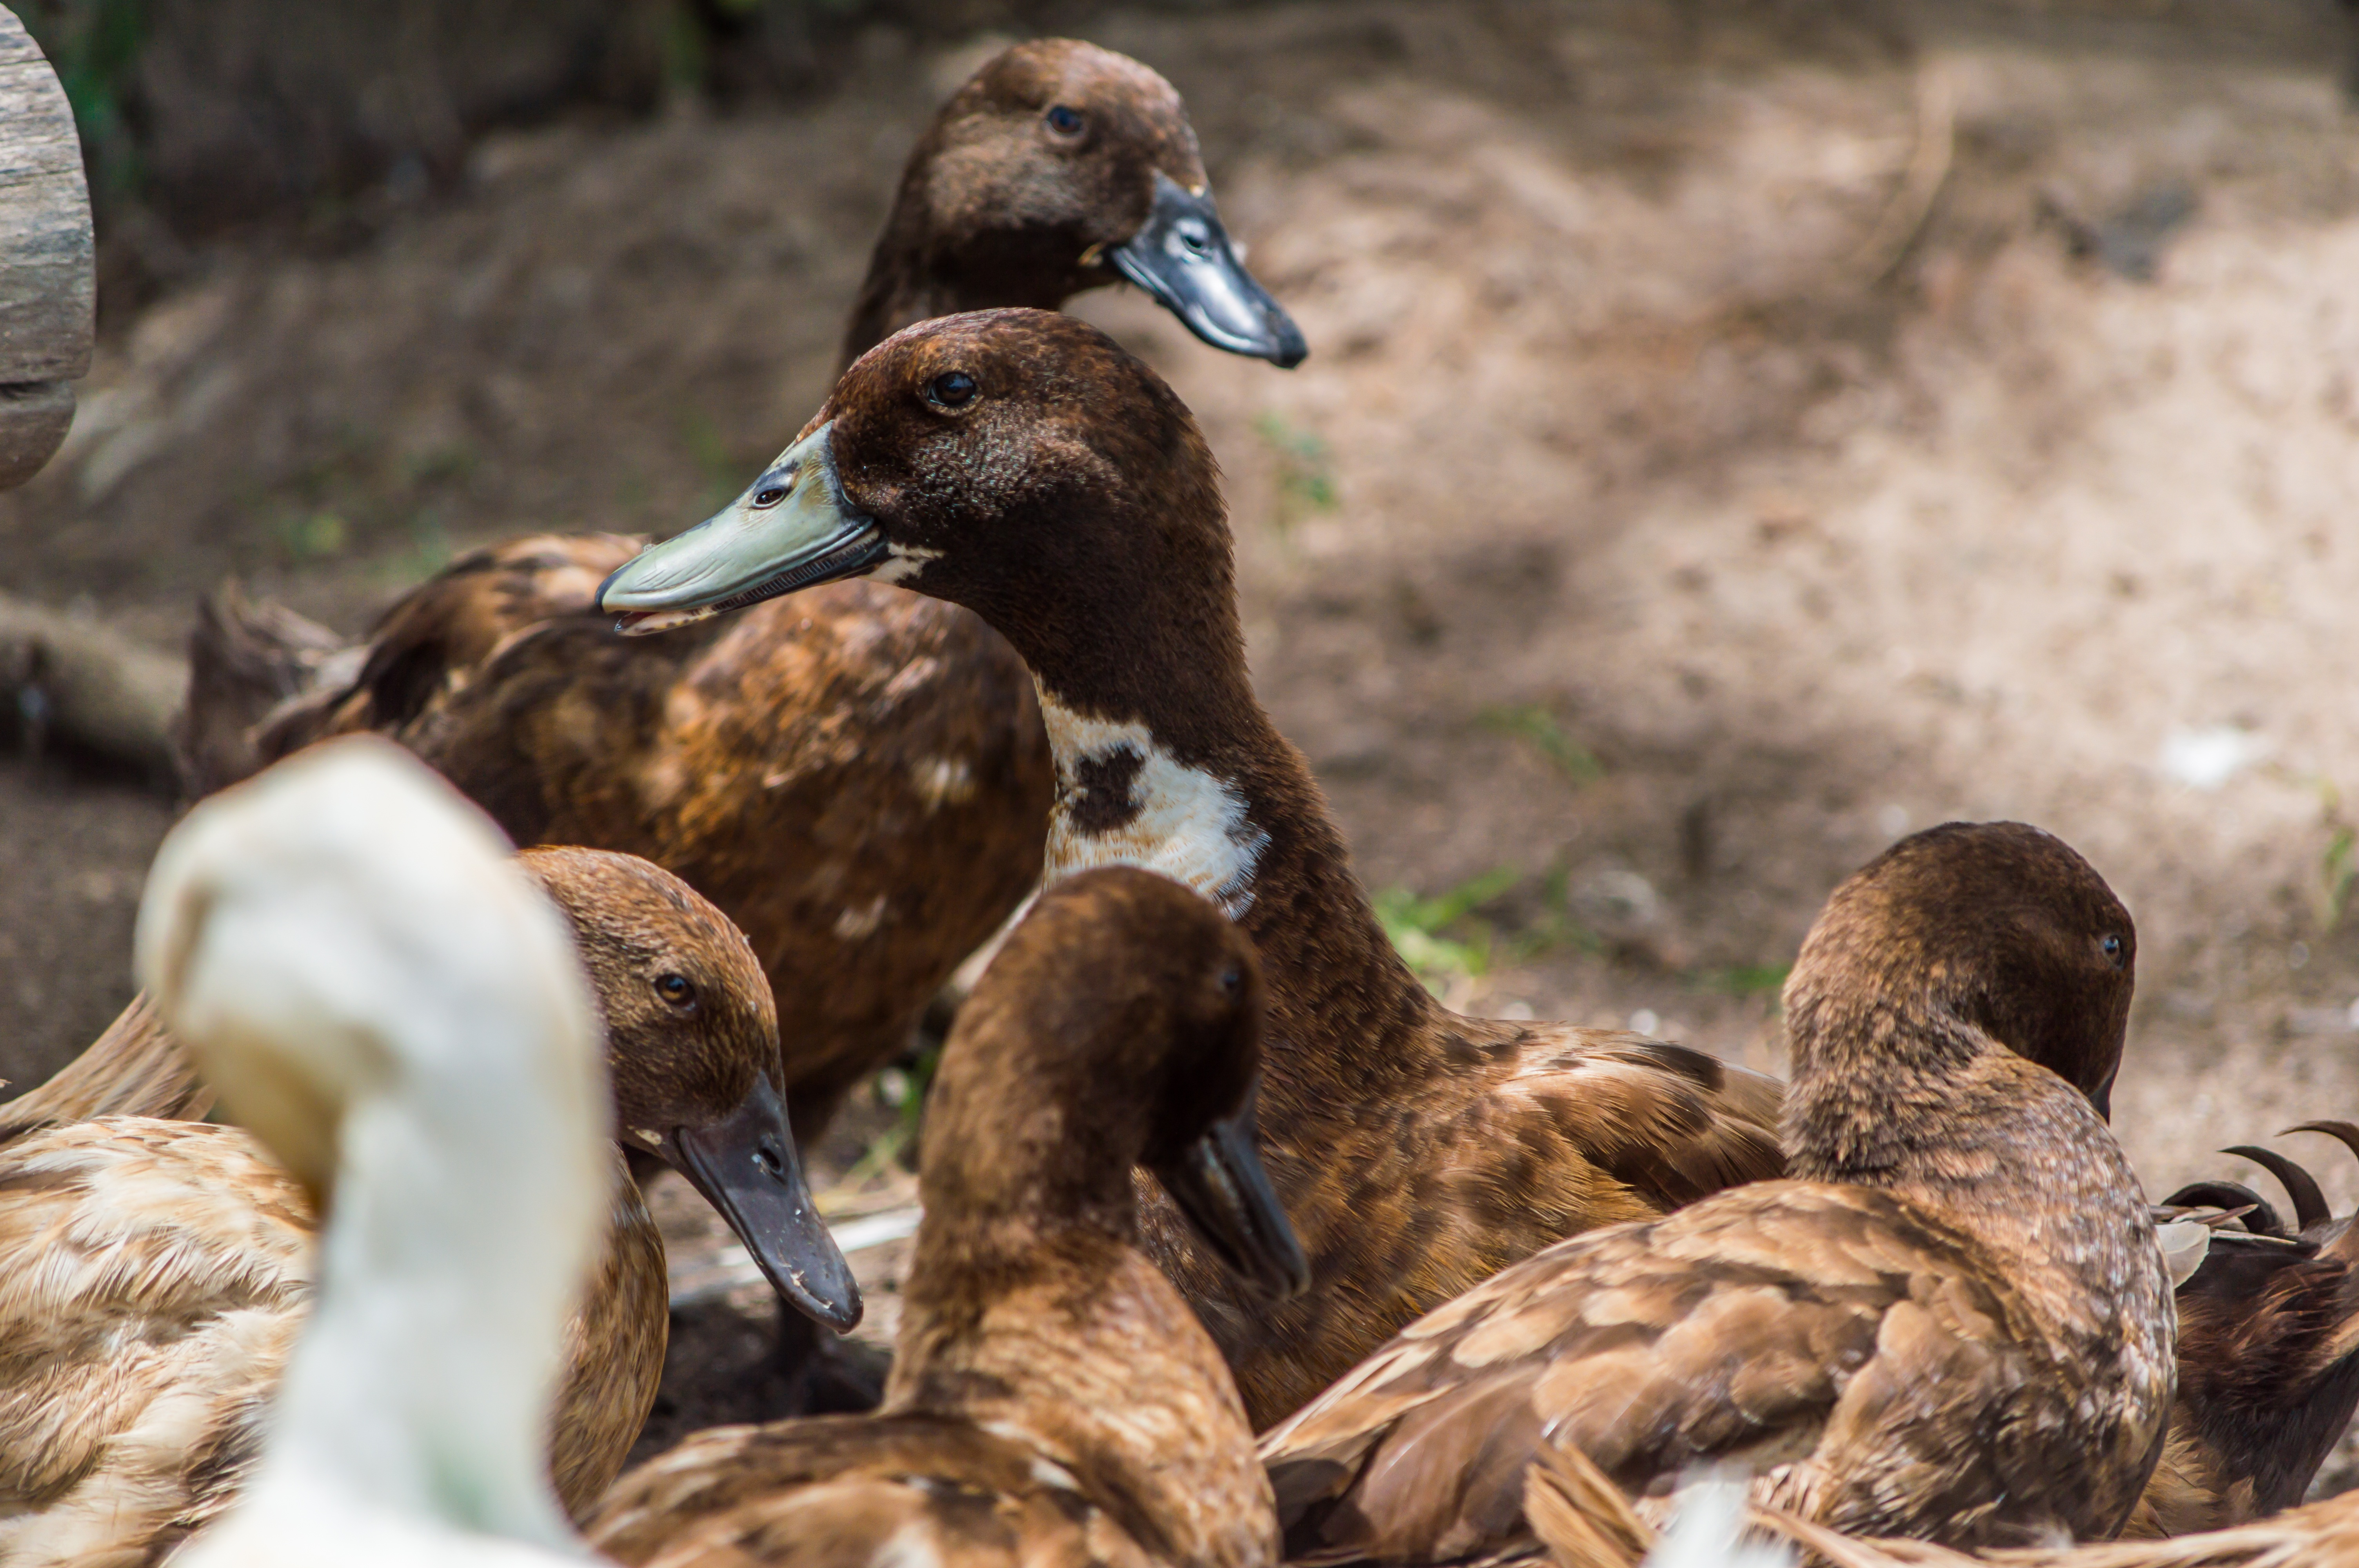
landscape, water, nature, outdoor, bird, group, white, field, countryside, animal, country, asian, wildlife, zoo, rural, food, beak, agriculture, feather, rice, fauna, thailand, poultry, farmer, duck, eggs, vertebrate, beautiful, waterfowl, water bird, mallard, chase, ducks geese and swans